Fairchild 82

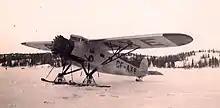
Canadian Airways Fairchild 82A CF-AXE on the goldfields in 1938. The skis have been set over some logs to prevent them from freezing to the surface

In 1929-1930, Fairchild (Canada) designed an eight-seat transport known as the Model 81. The single prototype was powered by either a Pratt & Whitney Hornet or an Armstrong Siddeley Jaguar. The design was a "one-off" and did not enter production. In 1934, the parent company had also developed the Super 71 but only four were built. Undaunted, the company continued to refine the design and produced the Model 82 the following year. This retained the stretched forward fuselage and separate flight deck that had been a feature of the Super 71, but increased passenger and load capacity.